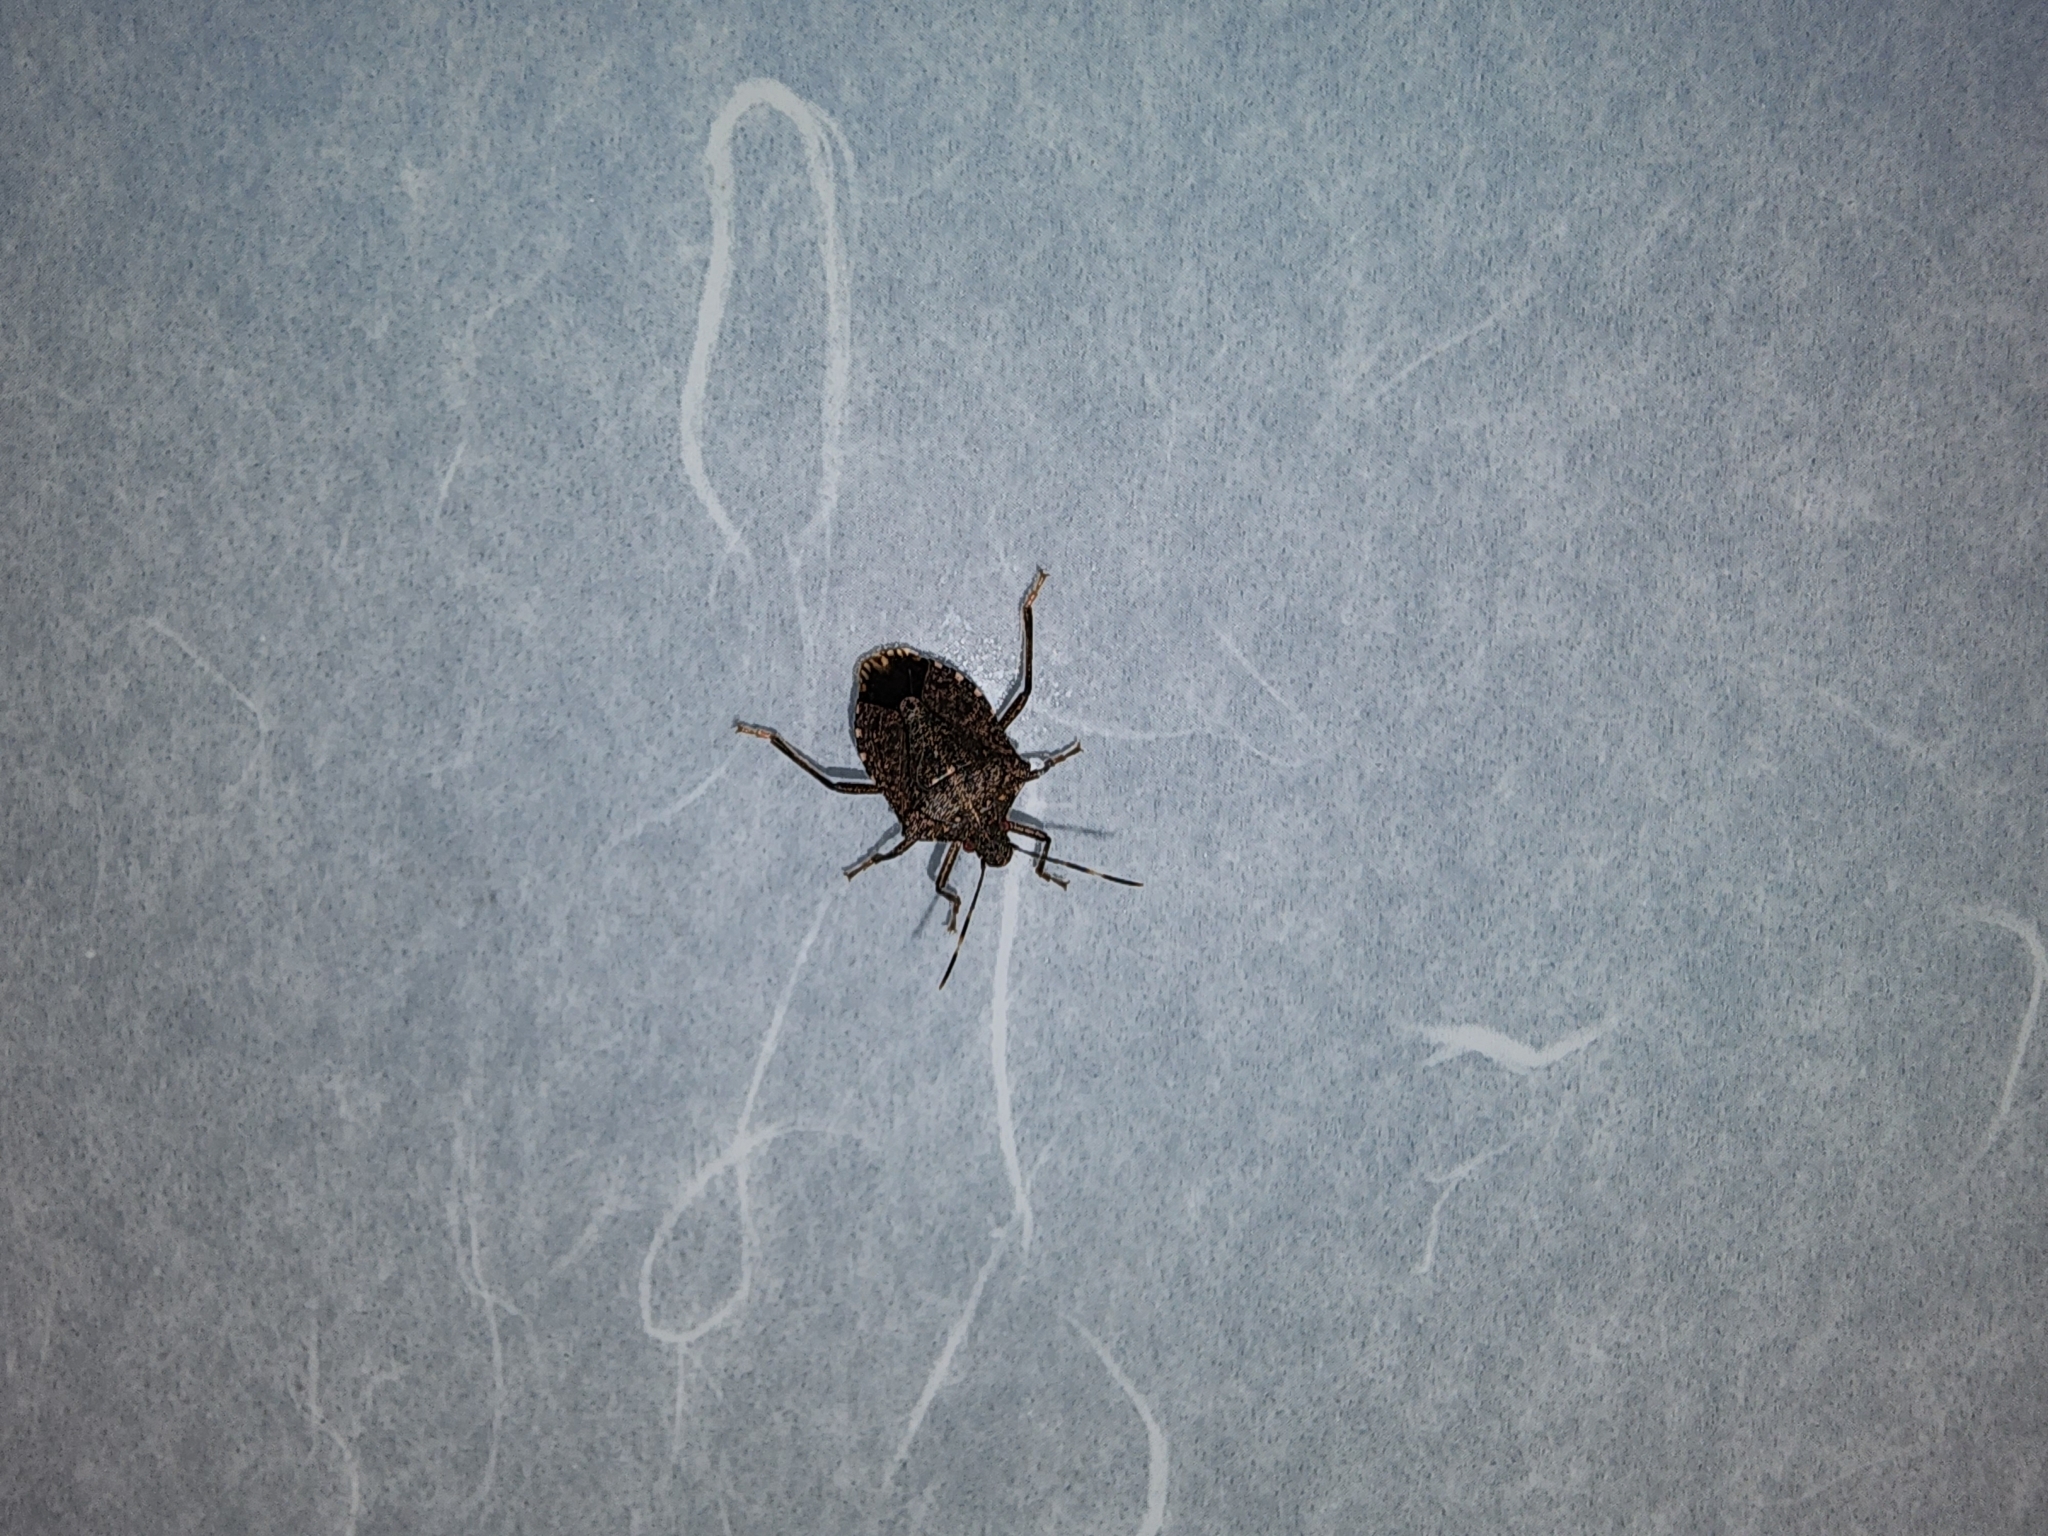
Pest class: stink_bug